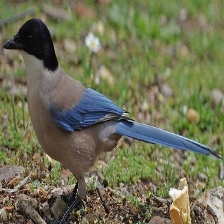
Species: IBERIAN MAGPIE
Scientific name: CYANOPICA COOKI
ImageNet parent category: magpie